Rhythm and blues

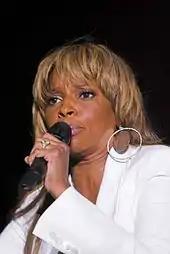
Mary J. Blige blended R&B with hip-hop influences, helping to shape the sound of the '90s.

Sam Cooke's number five hit "Chain Gang" is indicative of R&B in 1960, as is pop rocker Chubby Checker's number five hit "The Twist". By the early 1960s, the music industry category previously known as rhythm and blues was being called soul music, and similar music by white artists was labeled blue-eyed soul. Motown Records had its first million-selling single in 1960 with the Miracles' "Shop Around", and in 1961, Stax Records had its first hit with Carla Thomas's "Gee Whiz (Look at His Eyes)". Stax's next major hit, The Mar-Keys' instrumental "Last Night" (also released in 1961), introduced the rawer Memphis soul sound for which Stax became known. In Jamaica, R&B influenced the development of ska. In 1969, black culture and rhythm and blues reached another great achievement when the Grammys added the Rhythm and Blues category, giving academic recognition to the category.